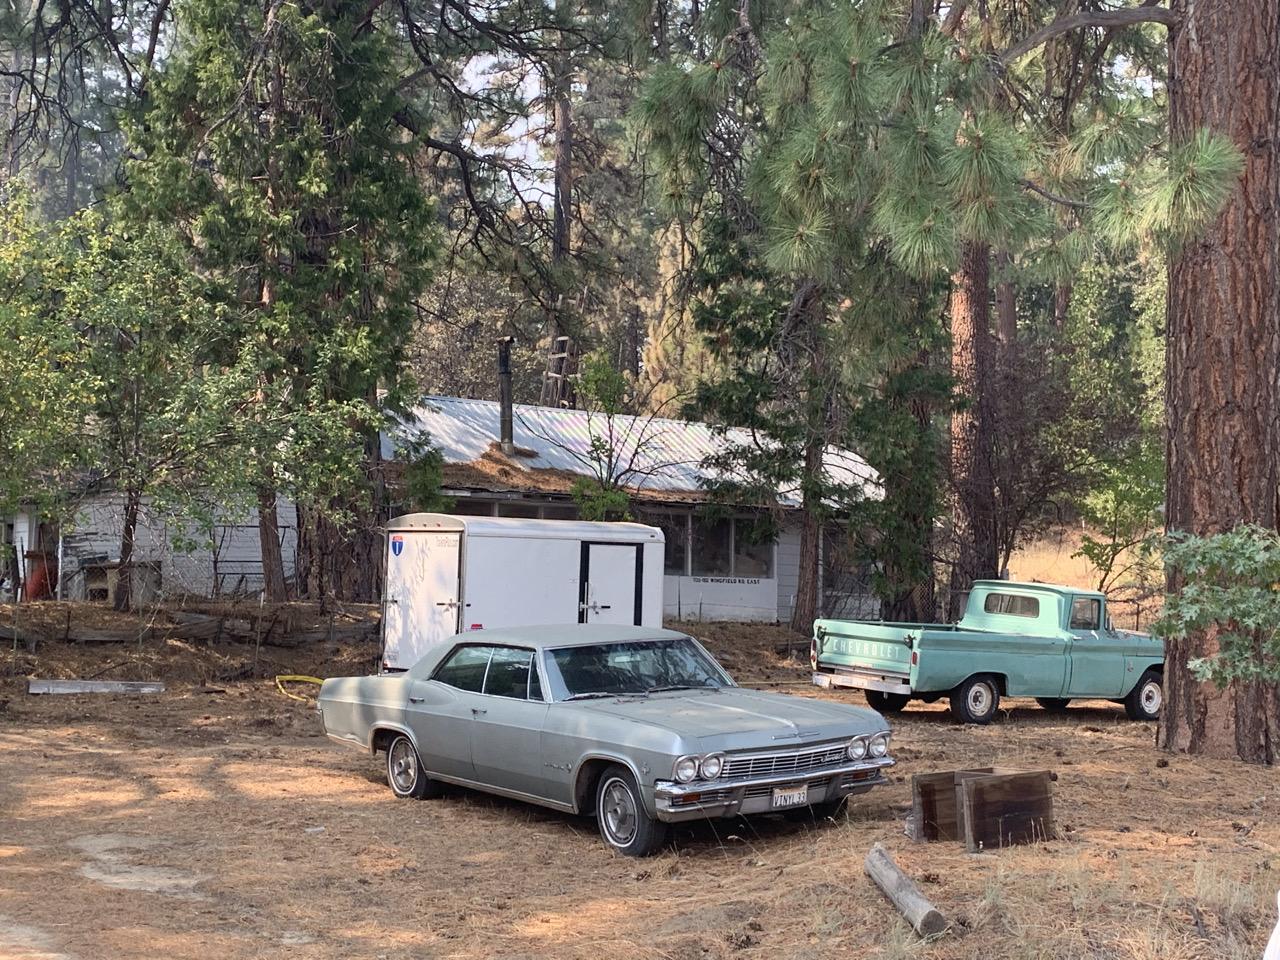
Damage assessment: no_damage